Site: brandenburg
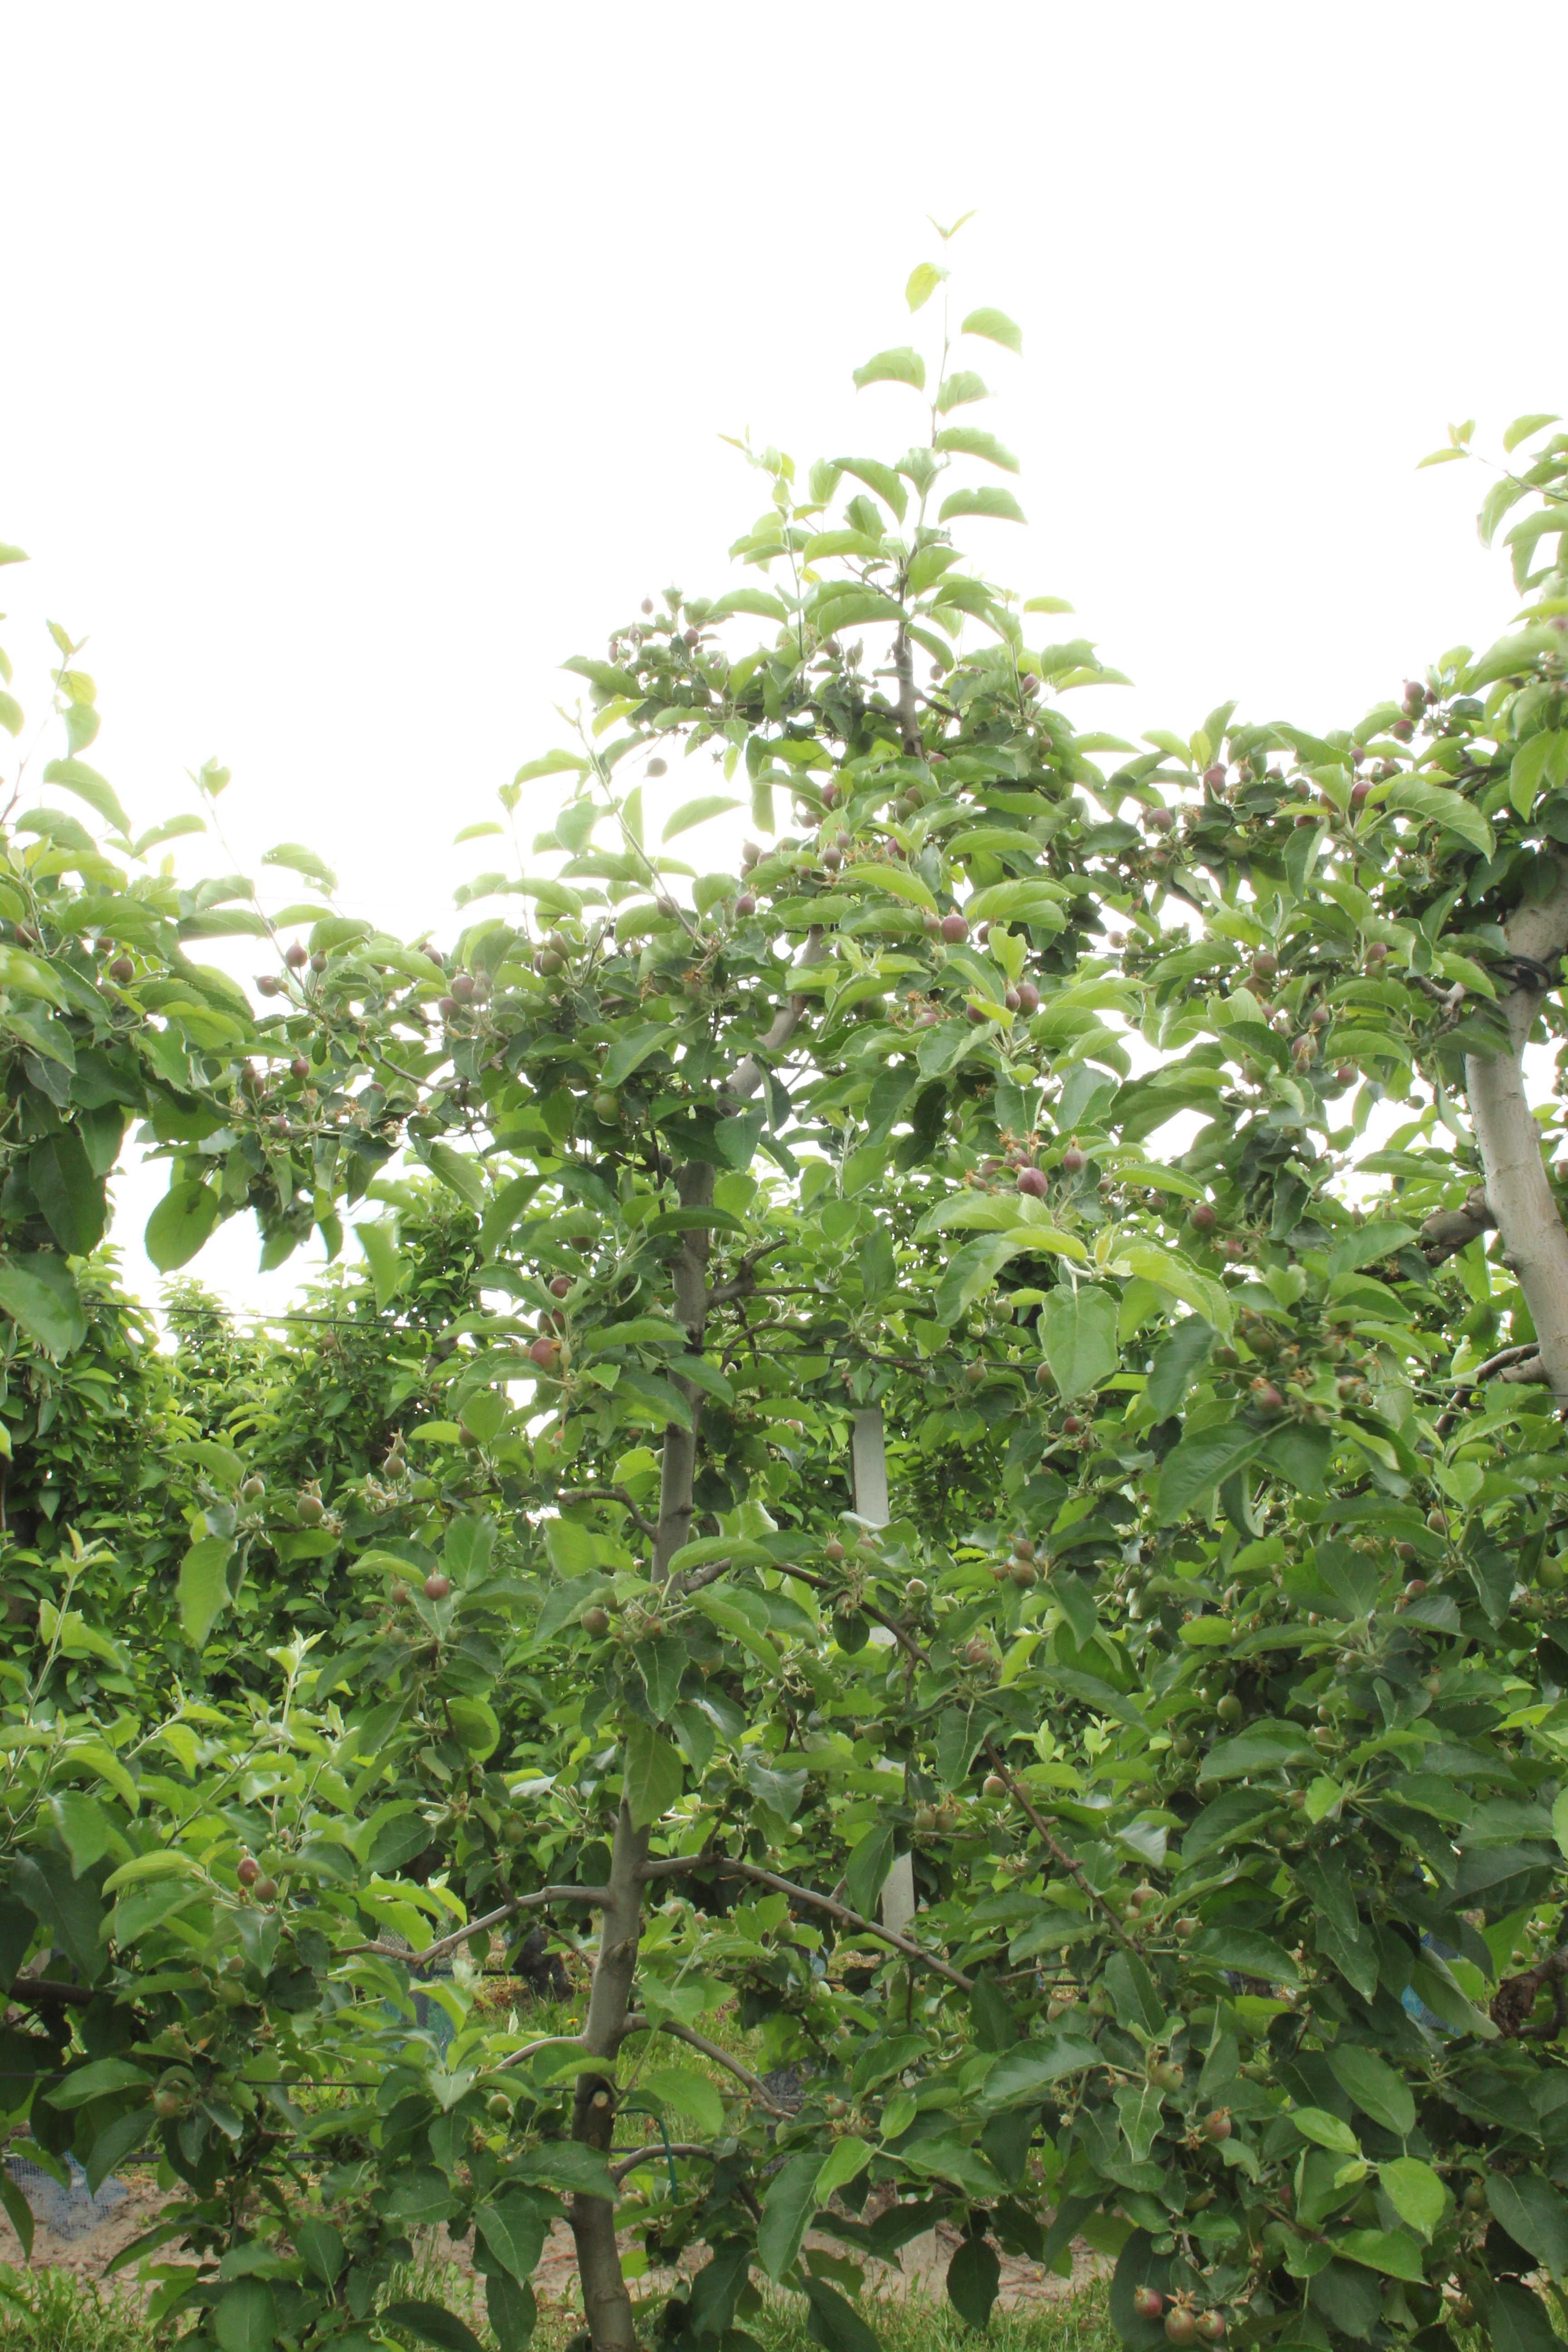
Growth stage (BBCH 72): Development of fruit